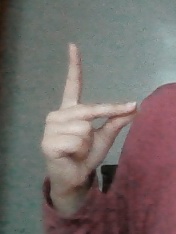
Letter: ta